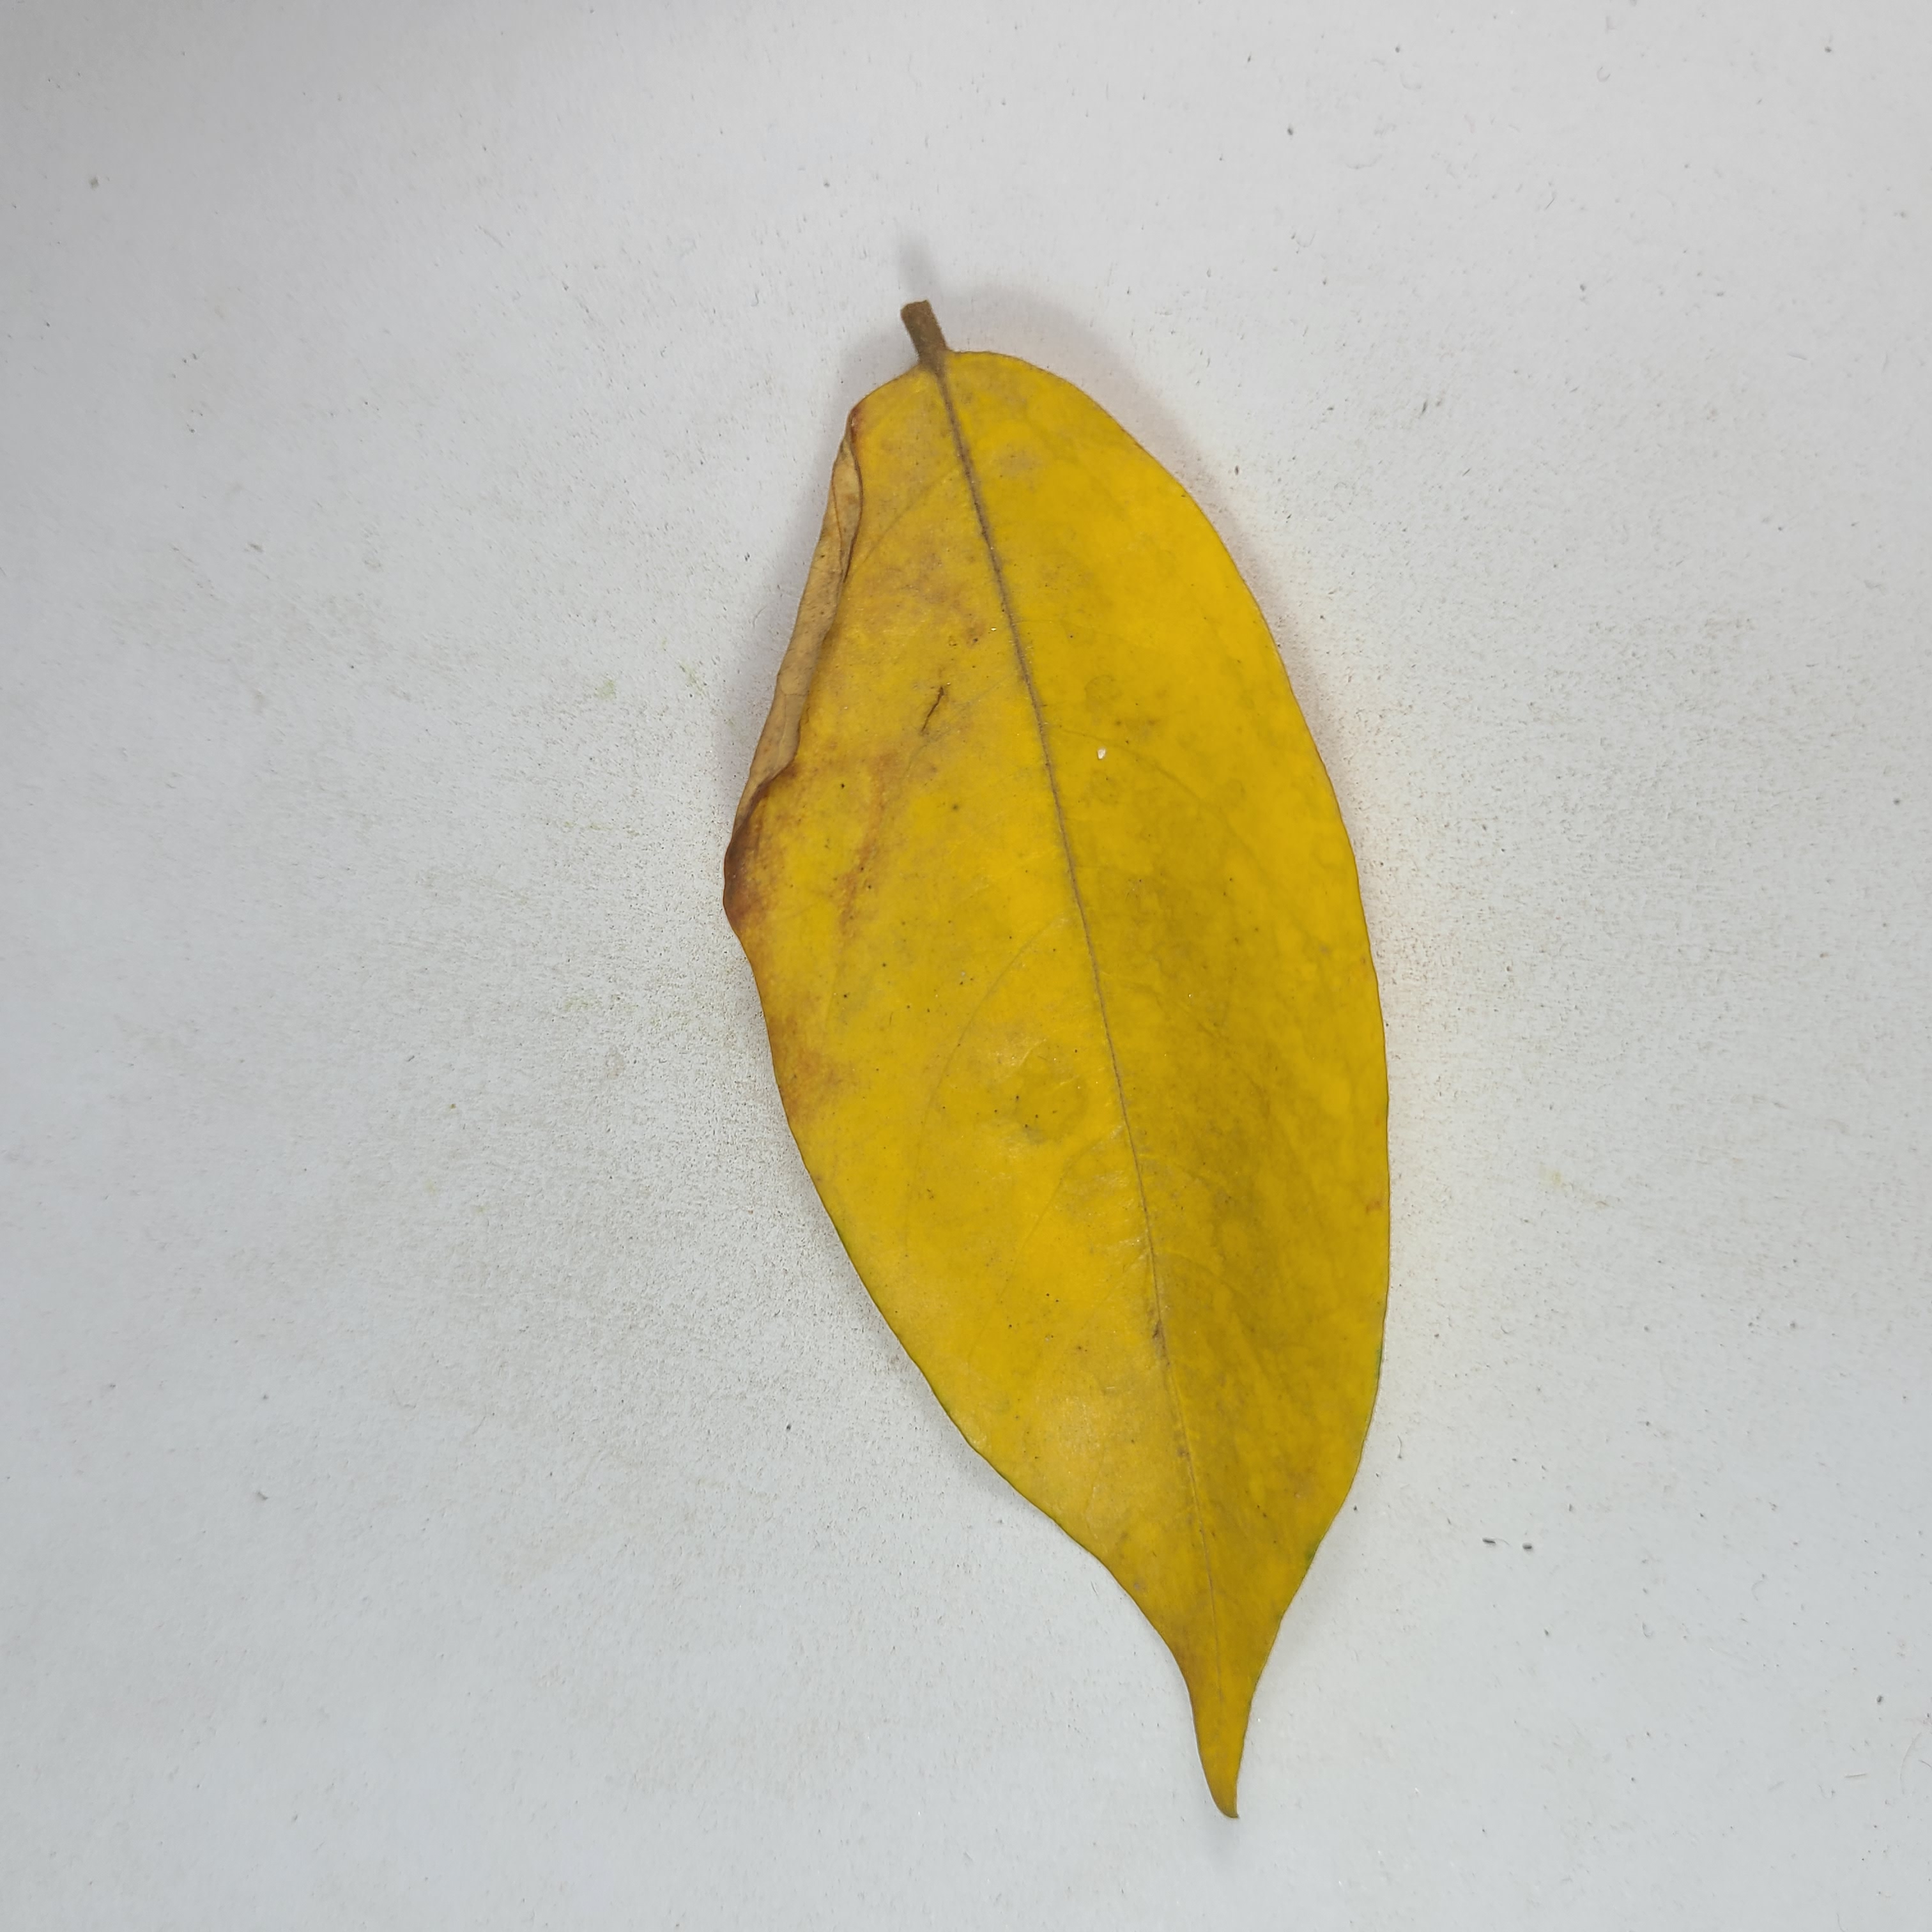
Label: Yellow Leaves